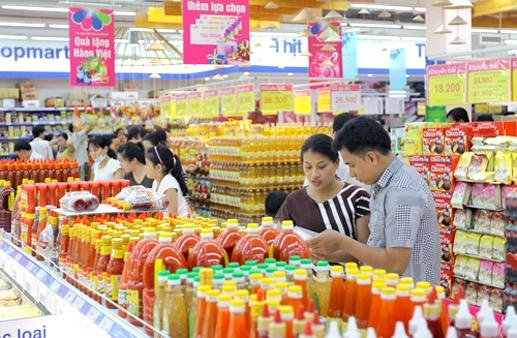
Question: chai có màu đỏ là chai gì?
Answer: chai tương ớt